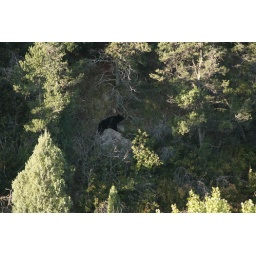
A bear rolling around on a rock in the distance. Colorado Springs.